Hillsboro High School (Oregon)

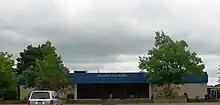
Administration building

Hillsboro High School has offered the International Baccalaureate Diploma Programme since 2003, and in 2009, began offering the Middle Years Programme. The school also has an ASPIRE program and a robotics team.